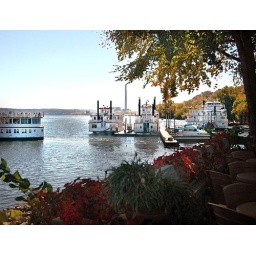
Paddle boats on the St. Croix river in Stillwater, Minnesota viewed from the deck of 'The Dock' a favorite restaurant.